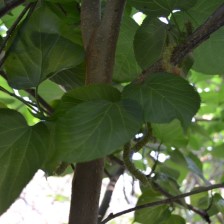
Variety: TaiwanMeacho